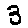
Label: 3